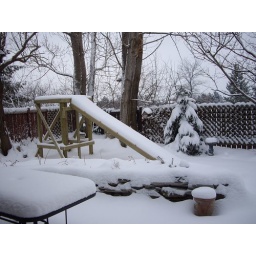
Backyard Jan 08 -table, rock wall under snow, Greg's Ski Slope